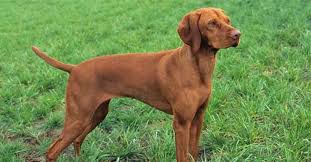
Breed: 210-n000048-vizsla